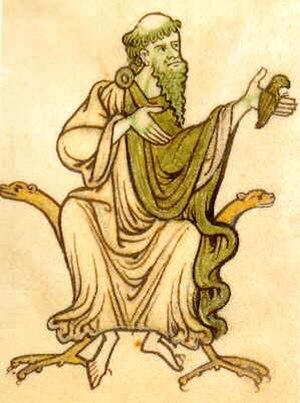
Kevin de Glendalough est un saint catholique et orthodoxe qui était l'abbé de Glendalough dans les montagnes de Wicklow, en Irlande.